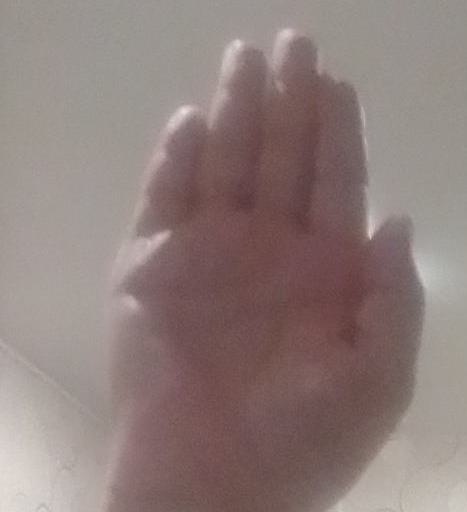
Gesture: stop